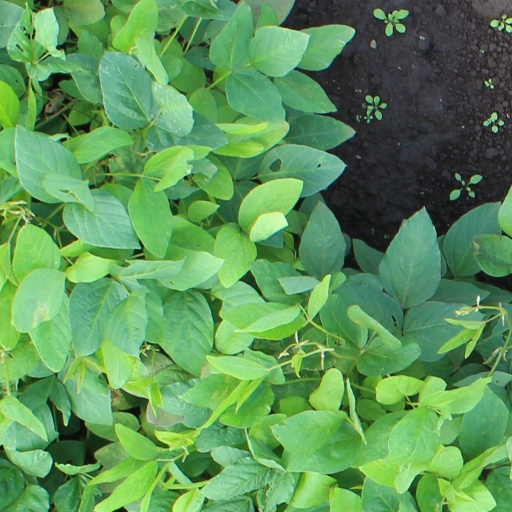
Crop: soybean